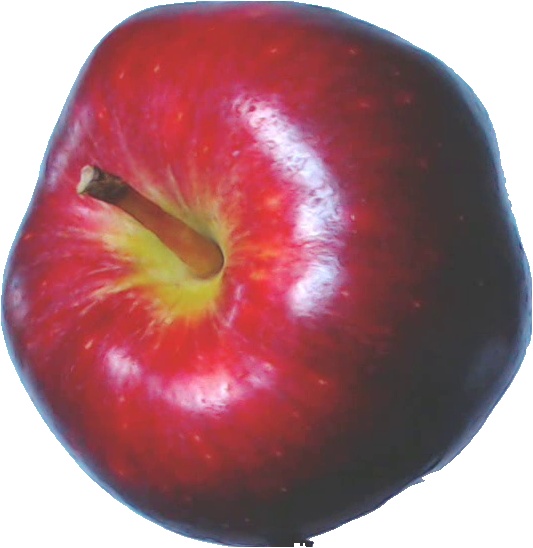
Label: apple_red_delicios_1